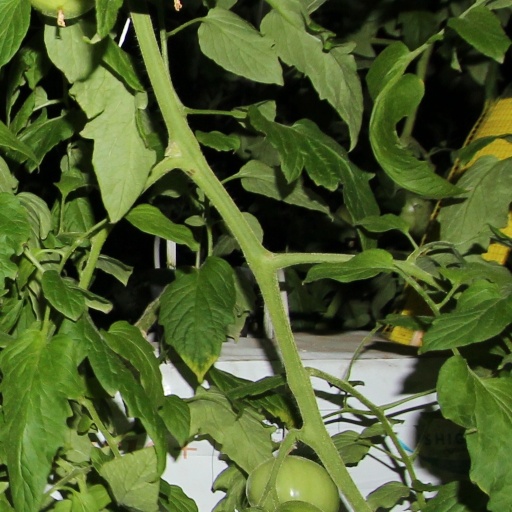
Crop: tomato